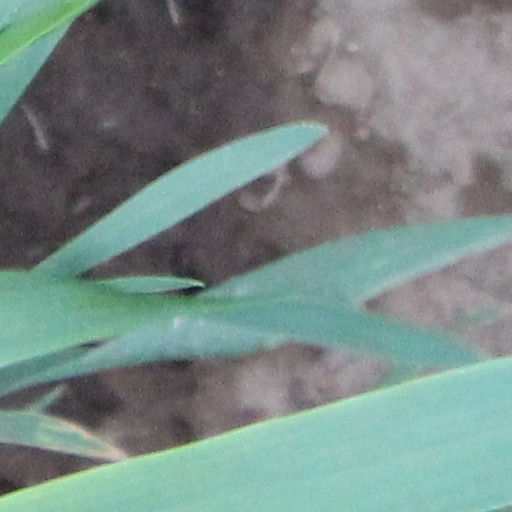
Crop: wheat